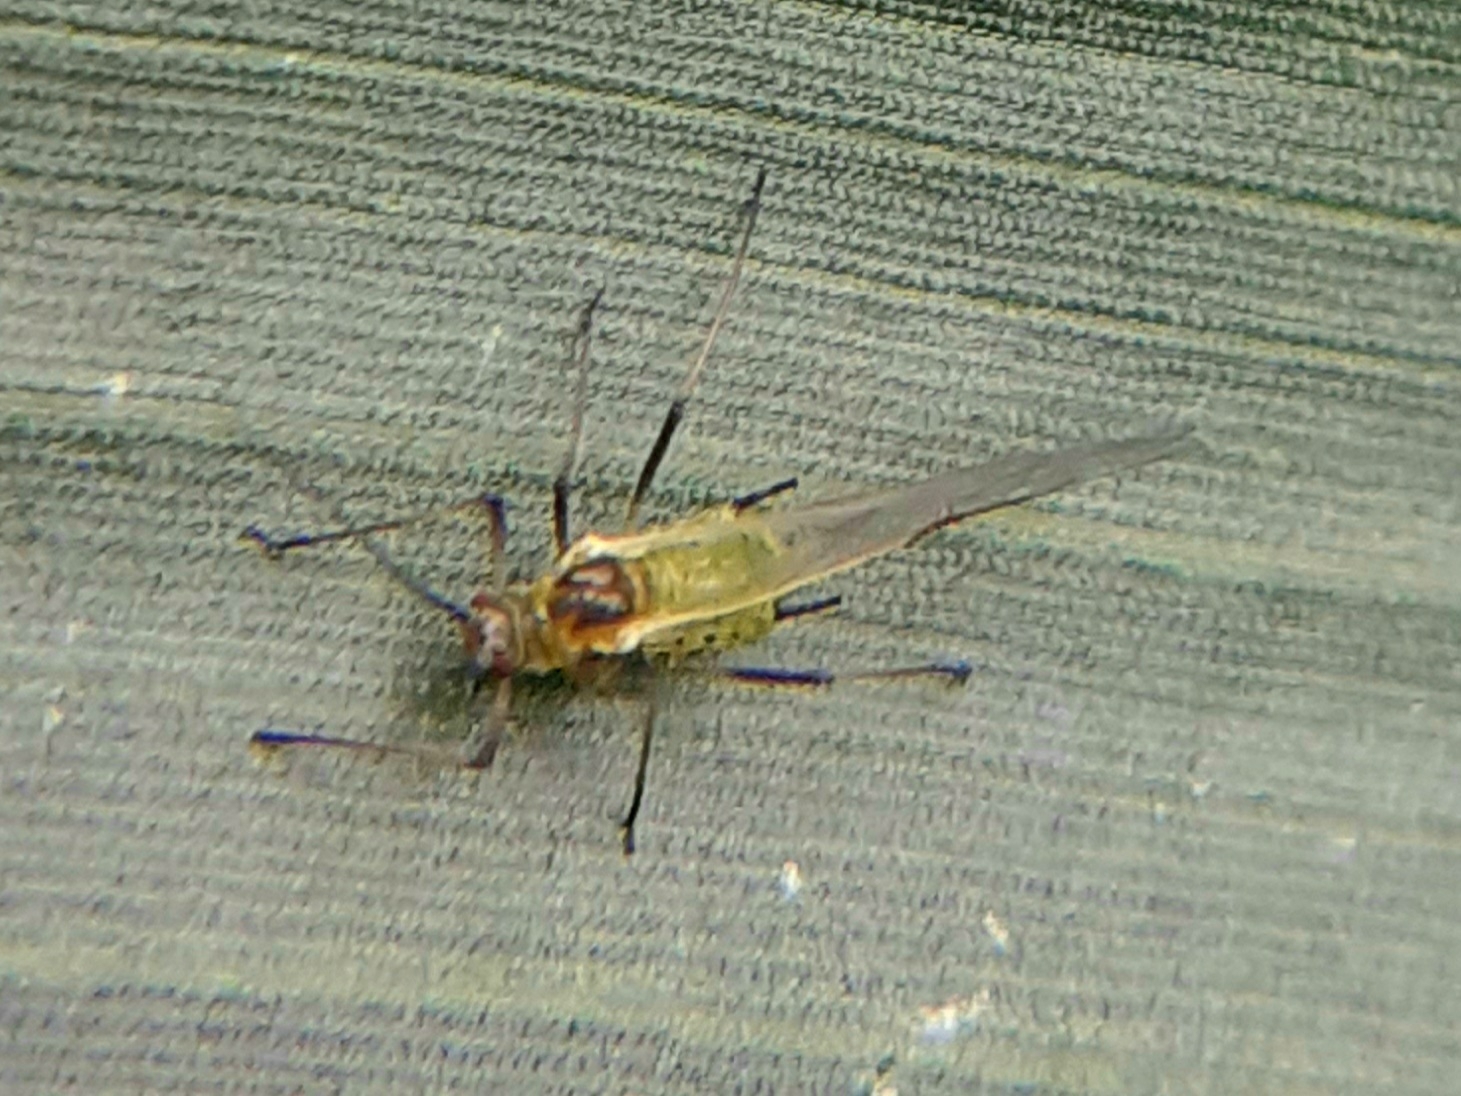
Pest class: english_grain_aphid